Petr Ardeleánu

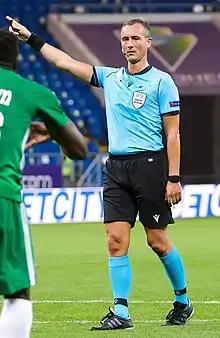
Ardeleánu in 2020

Petr Ardeleánu ("Romanian": Petre Ardeleanu; born 14 December 1980) is a Czech football referee who officiates in the Czech First League. He has been a FIFA referee since 2013, and is ranked as a UEFA first category referee. He has Romanian and Czech ancestry.